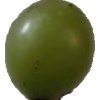
Label: grape